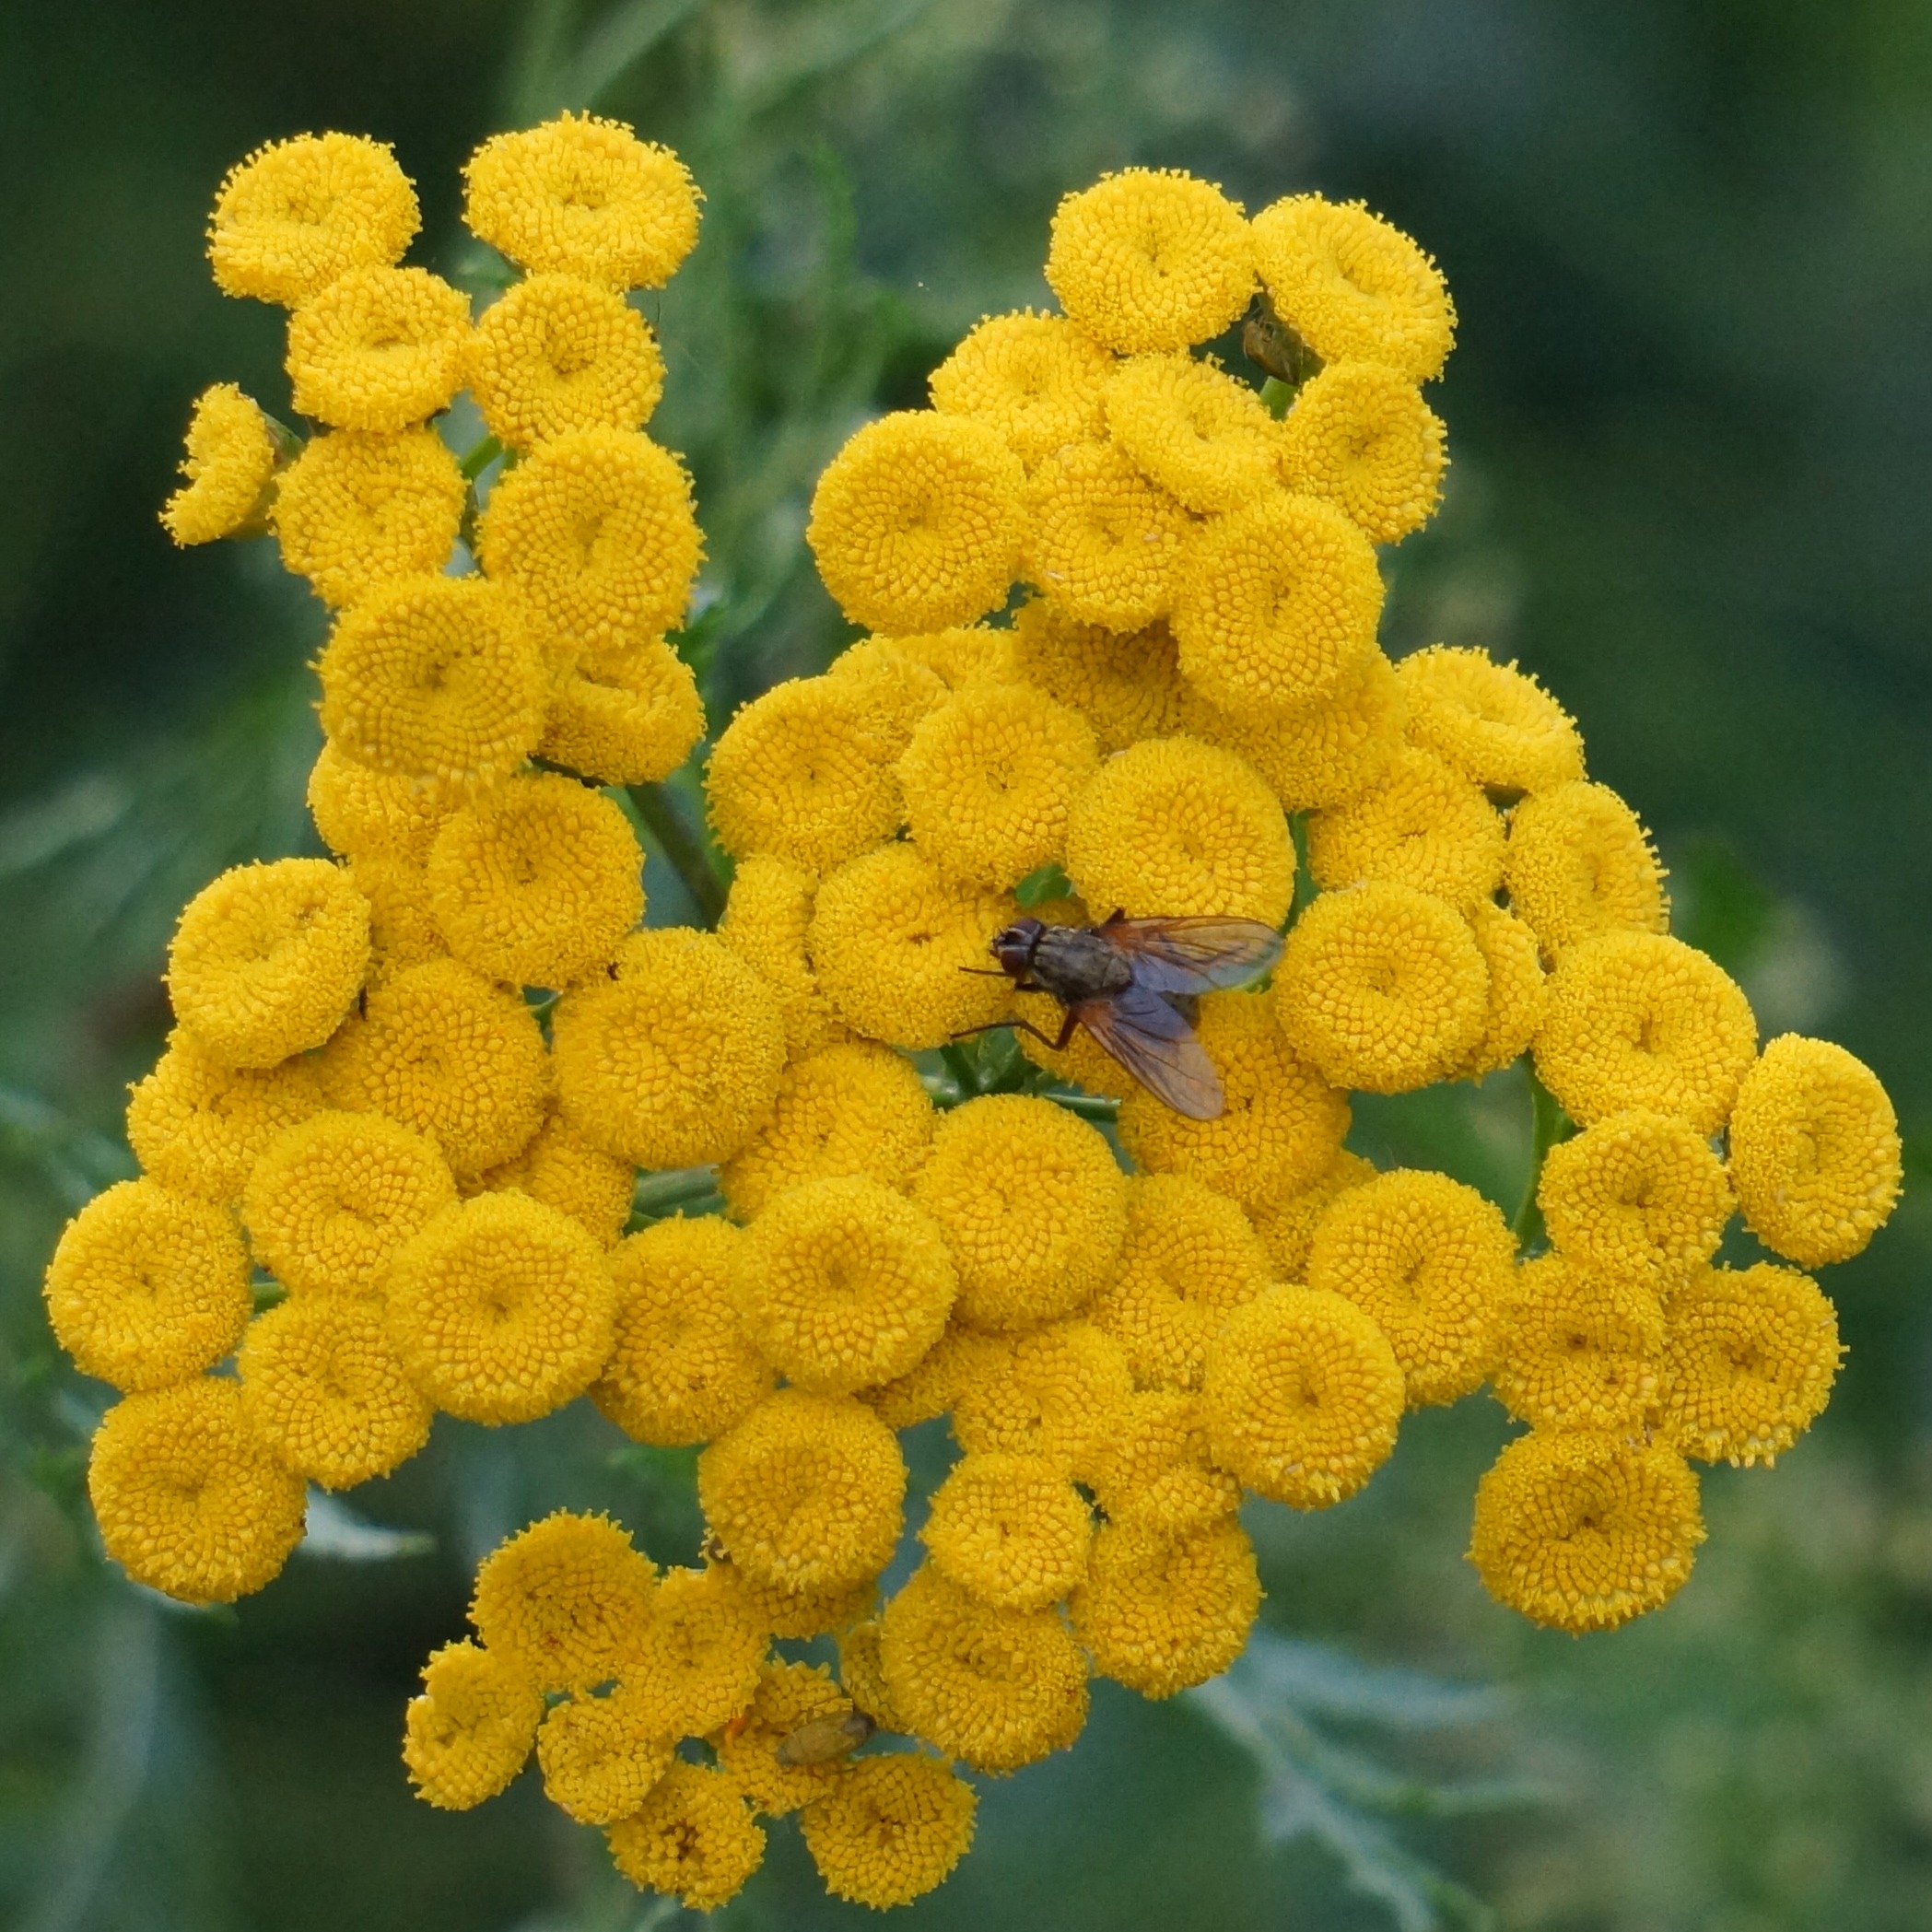
plant, flower, herb, yellow, flora, shrub, mimosa, yarrow, tansy, flowering plant, daisy family, lantana camara, annual plant, tanacetum vulgare, common tansy, land plant, tanacetum parthenium, chrysanths, yellow blooms, button flower